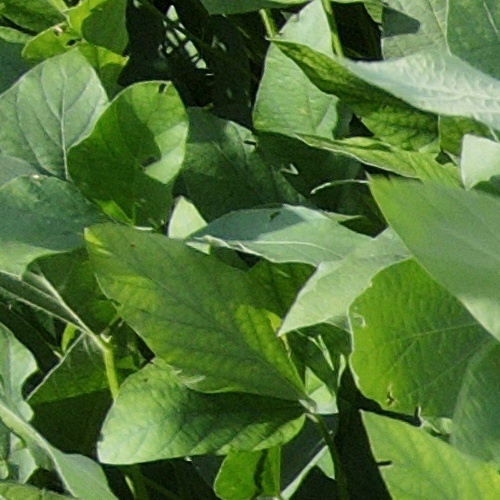
Label: Caterpillar